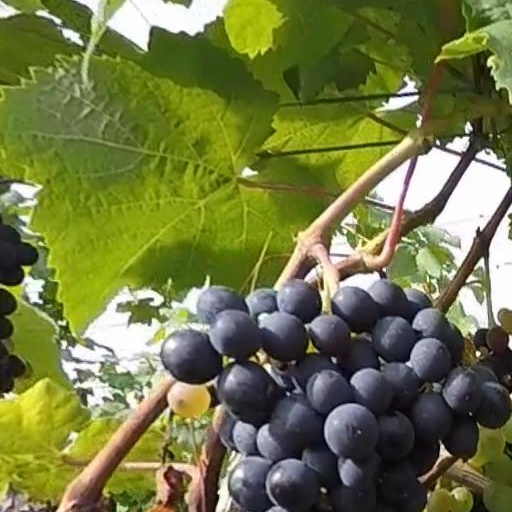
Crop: grape